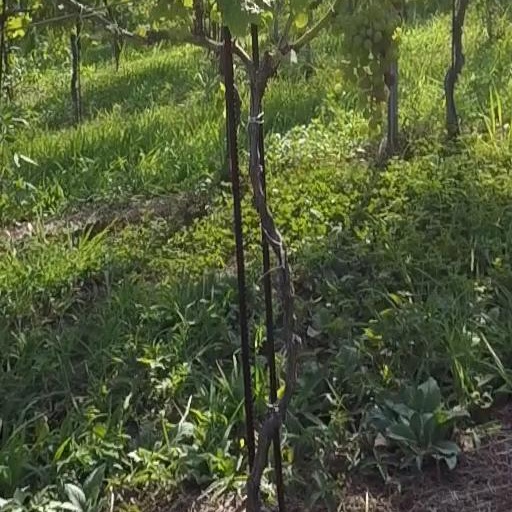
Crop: grape